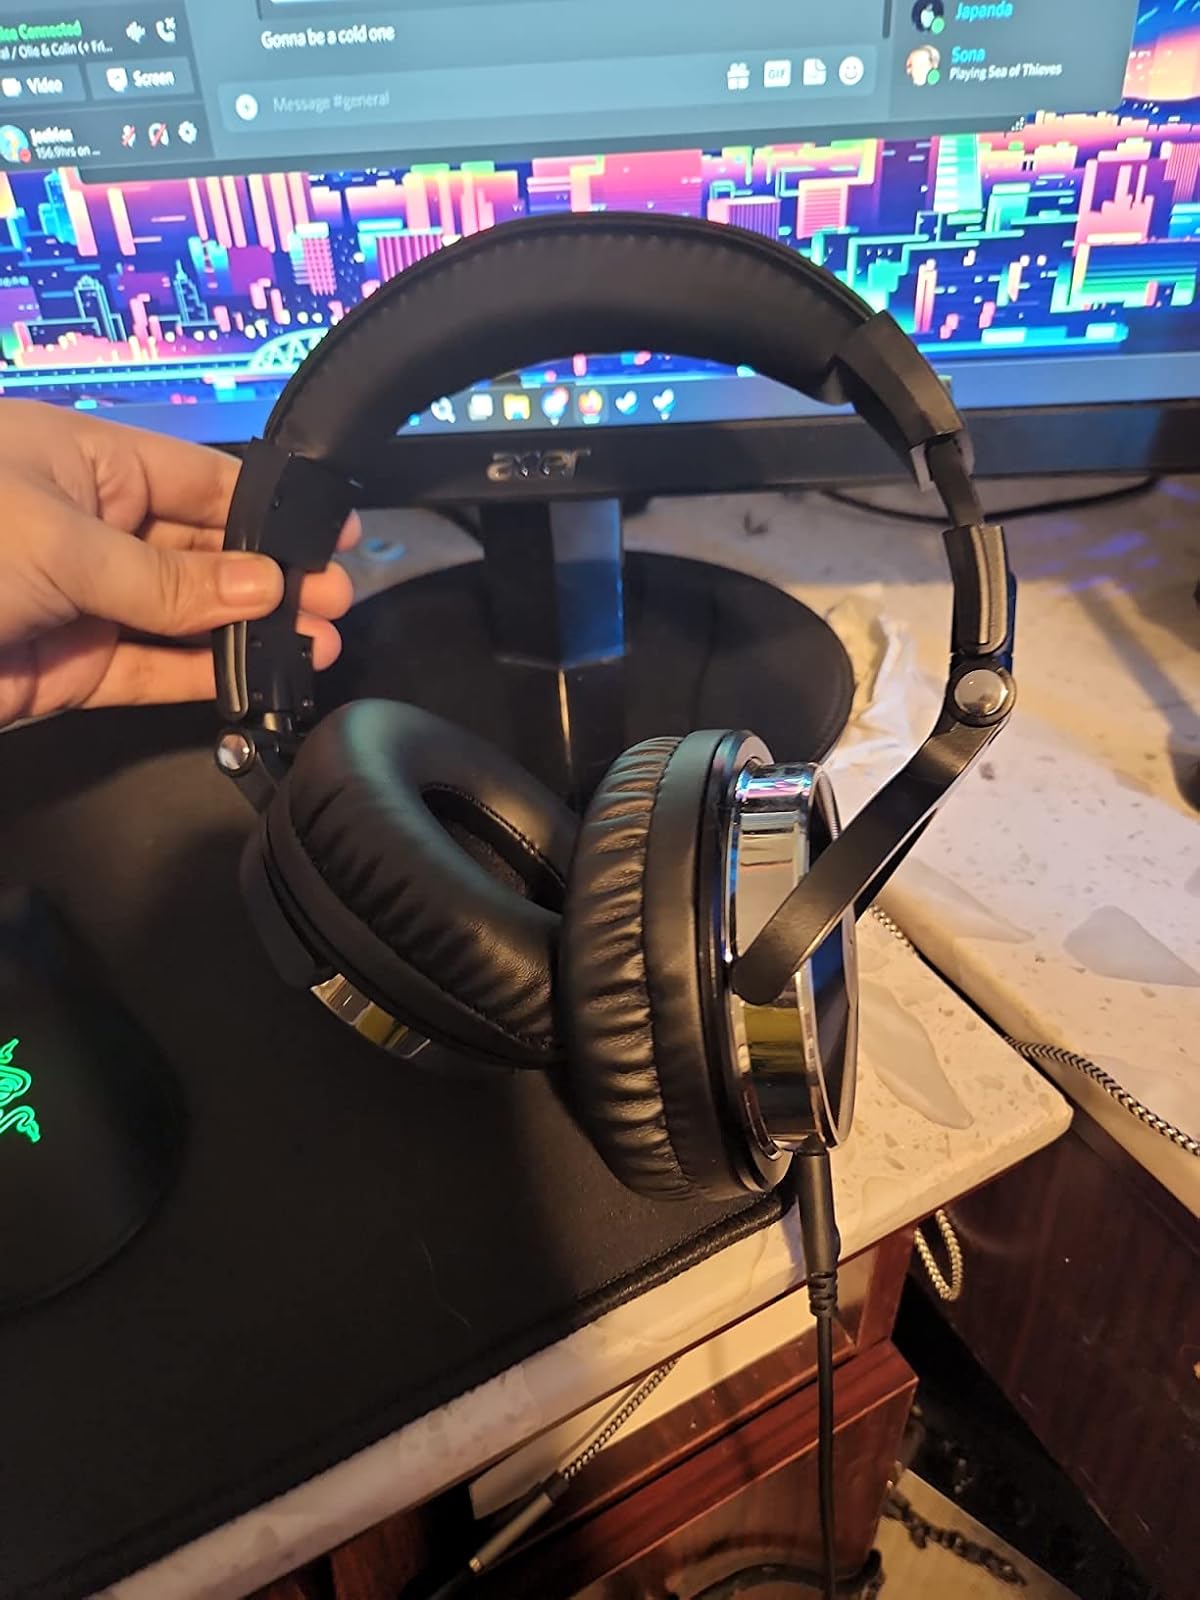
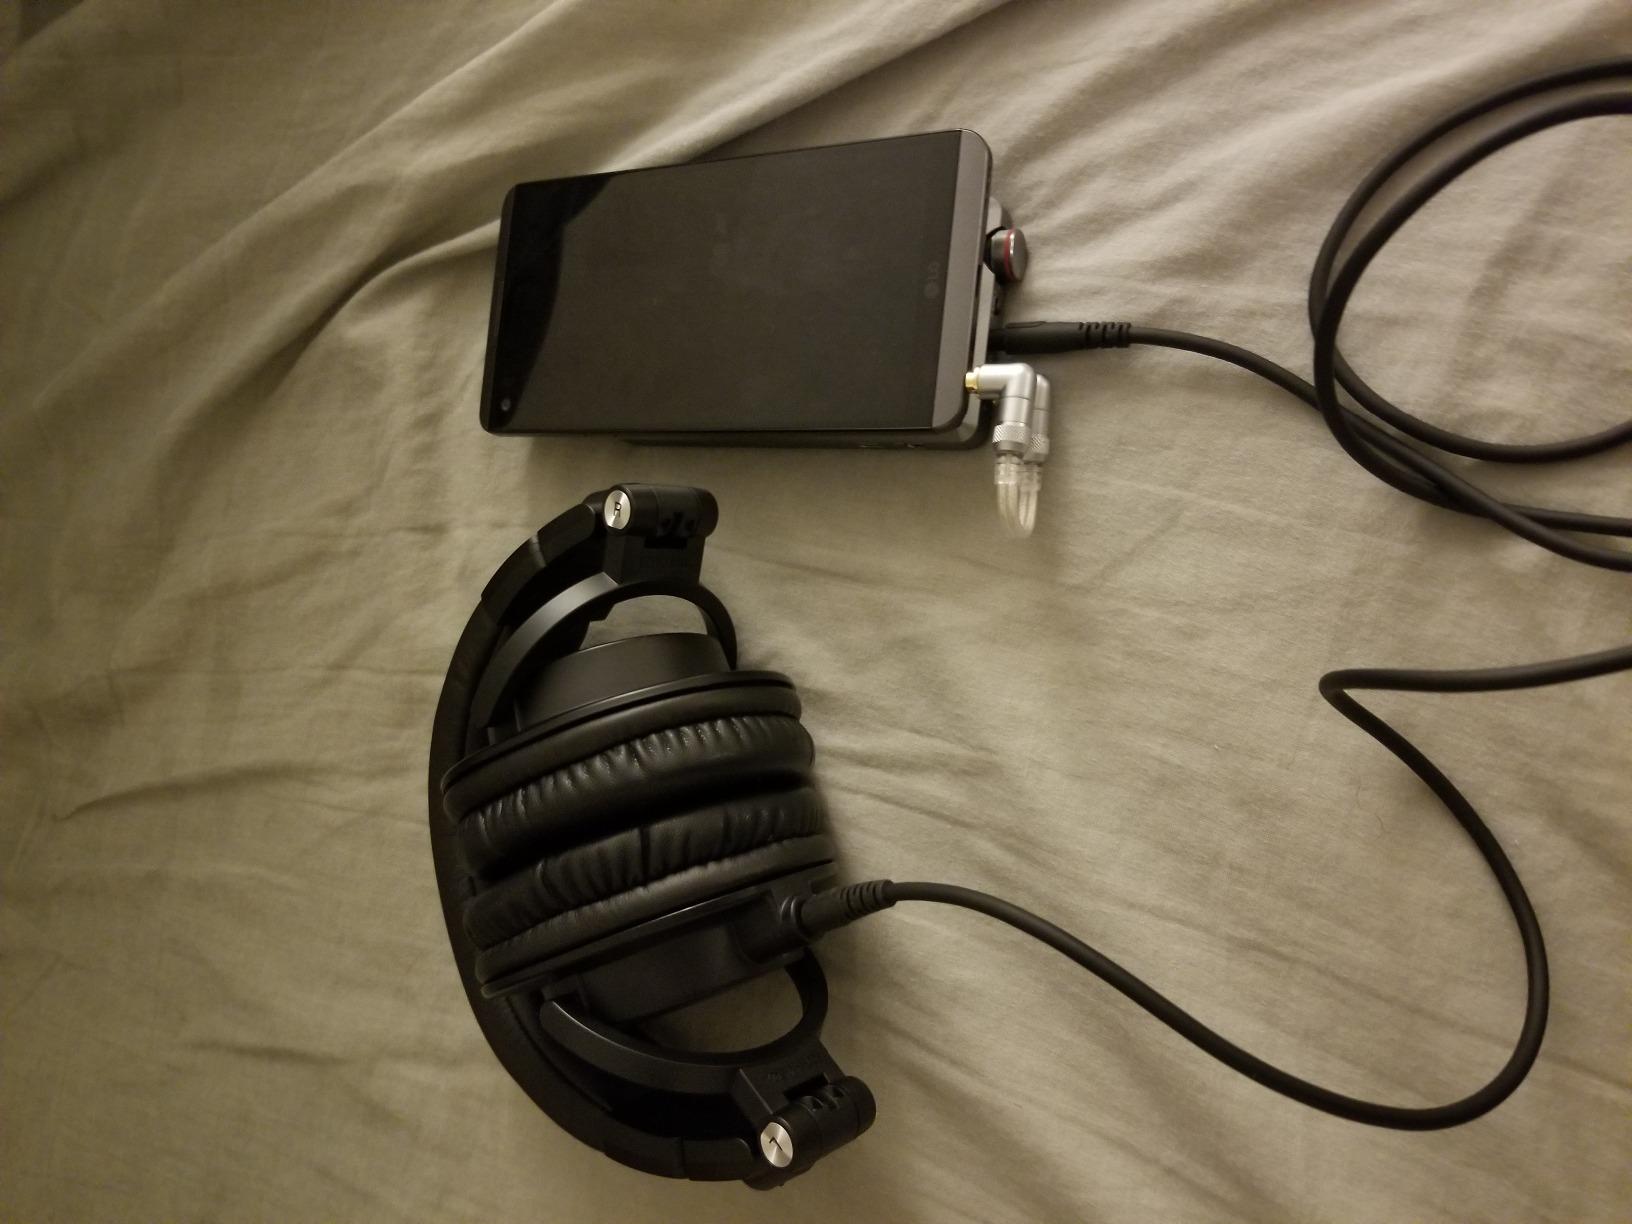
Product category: headphones
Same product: no